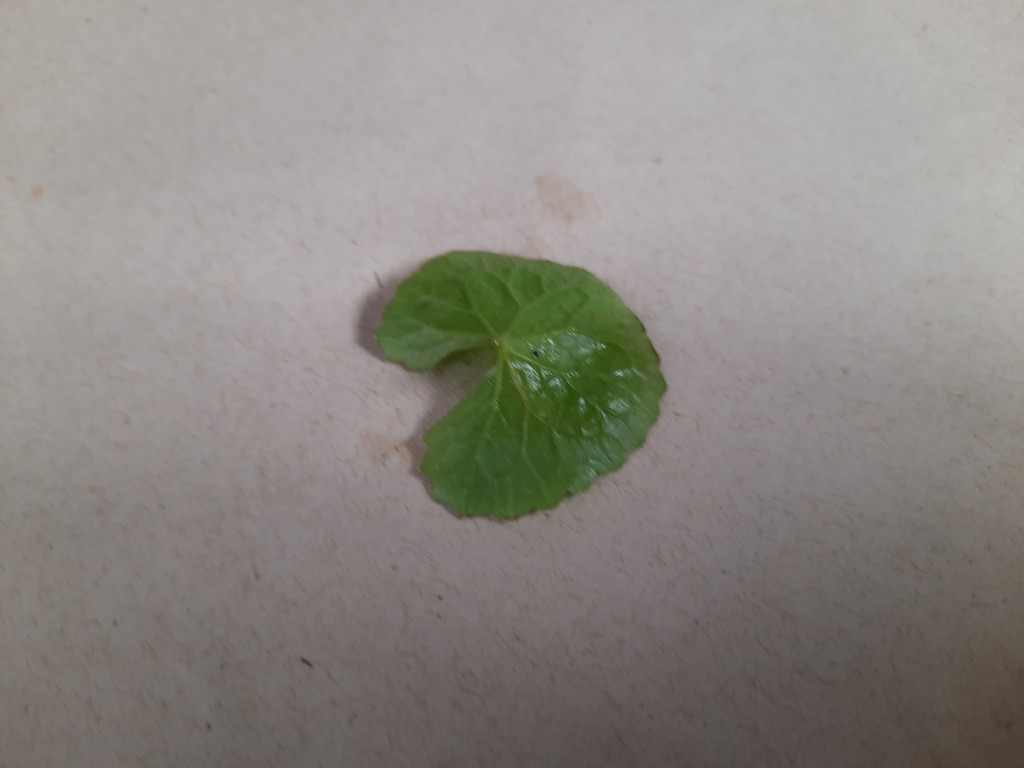
Label: Healthy